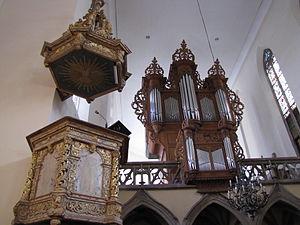
Alsace, Bas-Rhin, Église protestante Saint-Guillaume de Strasbourg (PA00085026). Chaire à prêcher (1656): This object is classé Monument Historique in the base Palissy, database of the French furniture patrimony of the French ministry of culture,
L’église Saint-Guillaume est une église gothique de Strasbourg, affectée au culte luthérien. Située à la jonction des quais des Bateliers et des Pêcheurs mais légèrement en retrait, elle est remarquable pour sa situation pittoresque au bord de l'Ill, son aspect extérieur de travers, ainsi que son riche équipement intérieur, mêlant le gothique et le baroque.